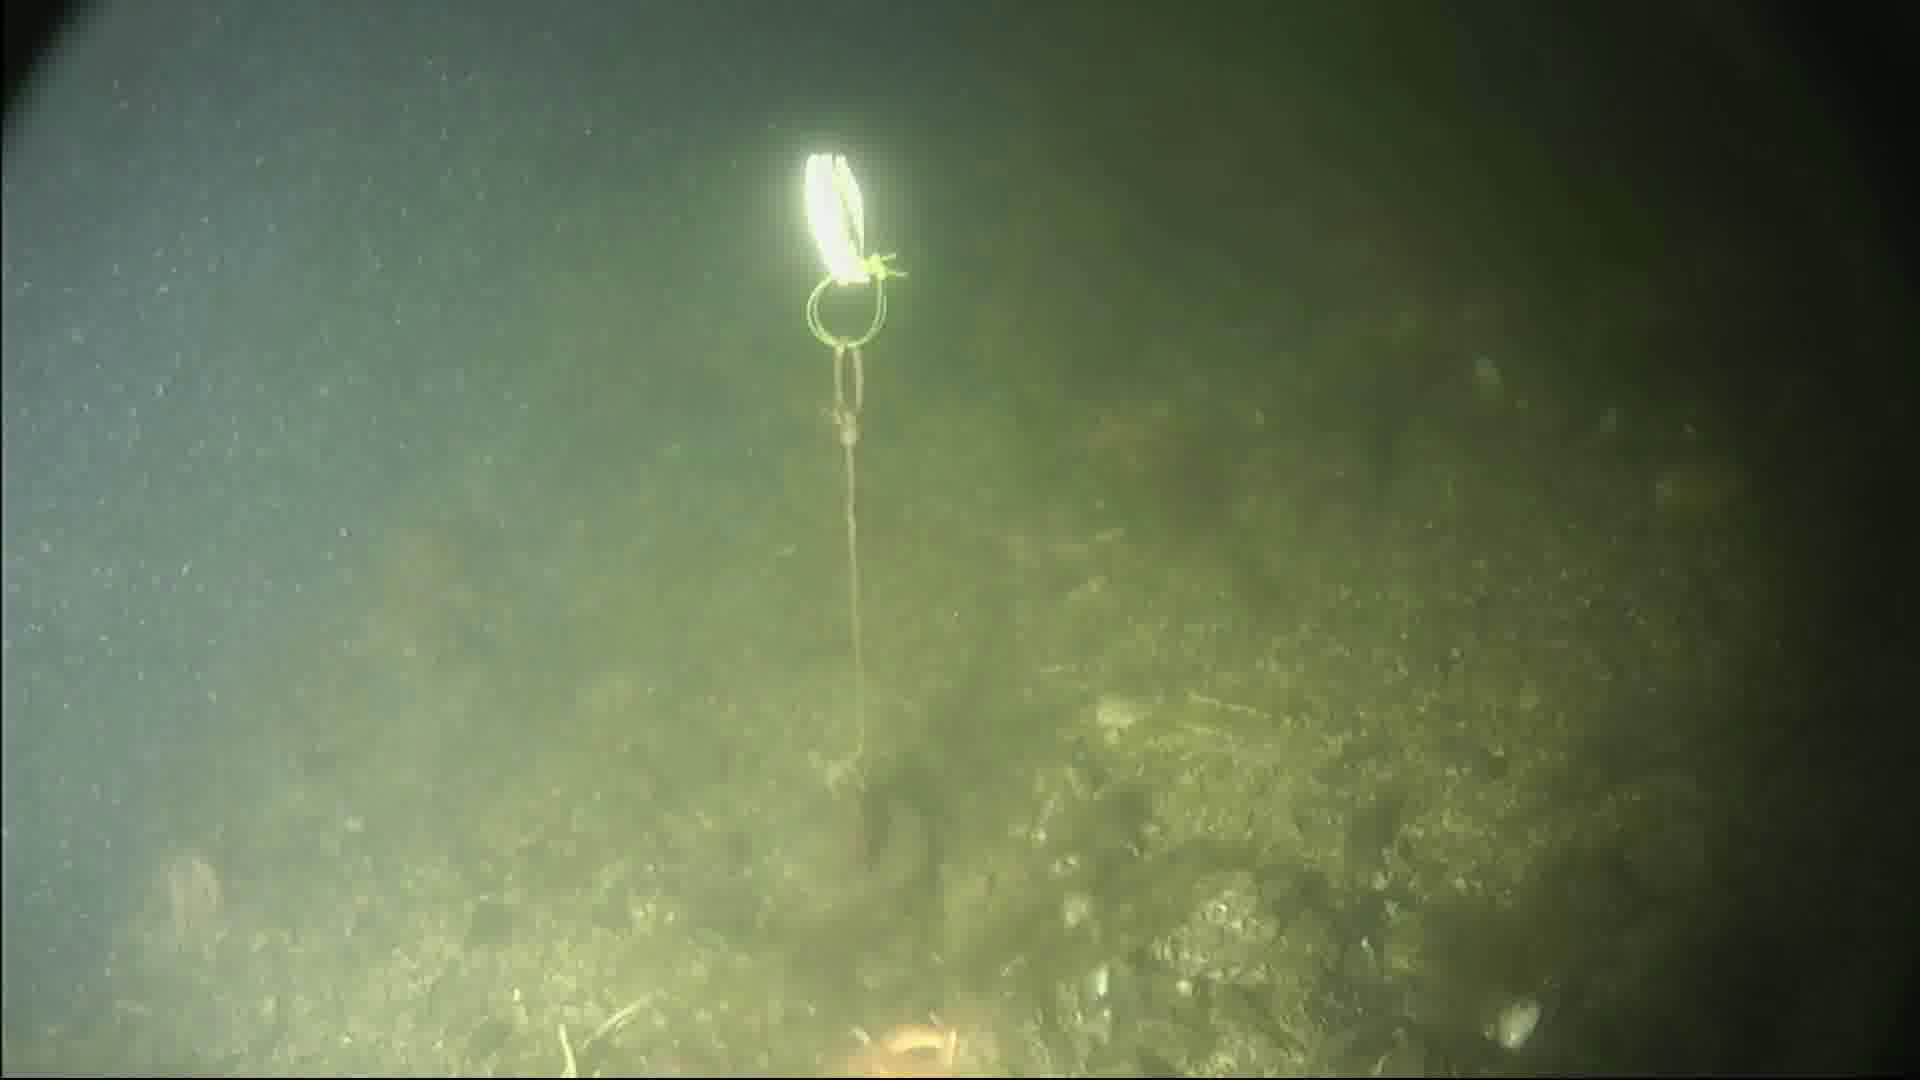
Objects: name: starfish